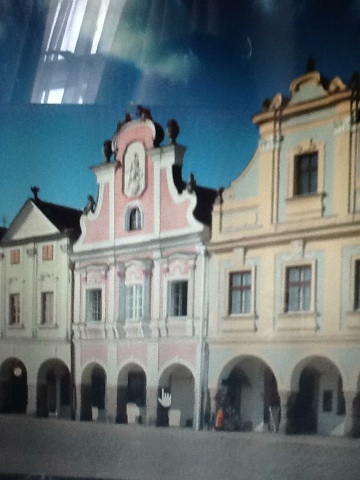Question: Where is this?
Answer: unanswerable